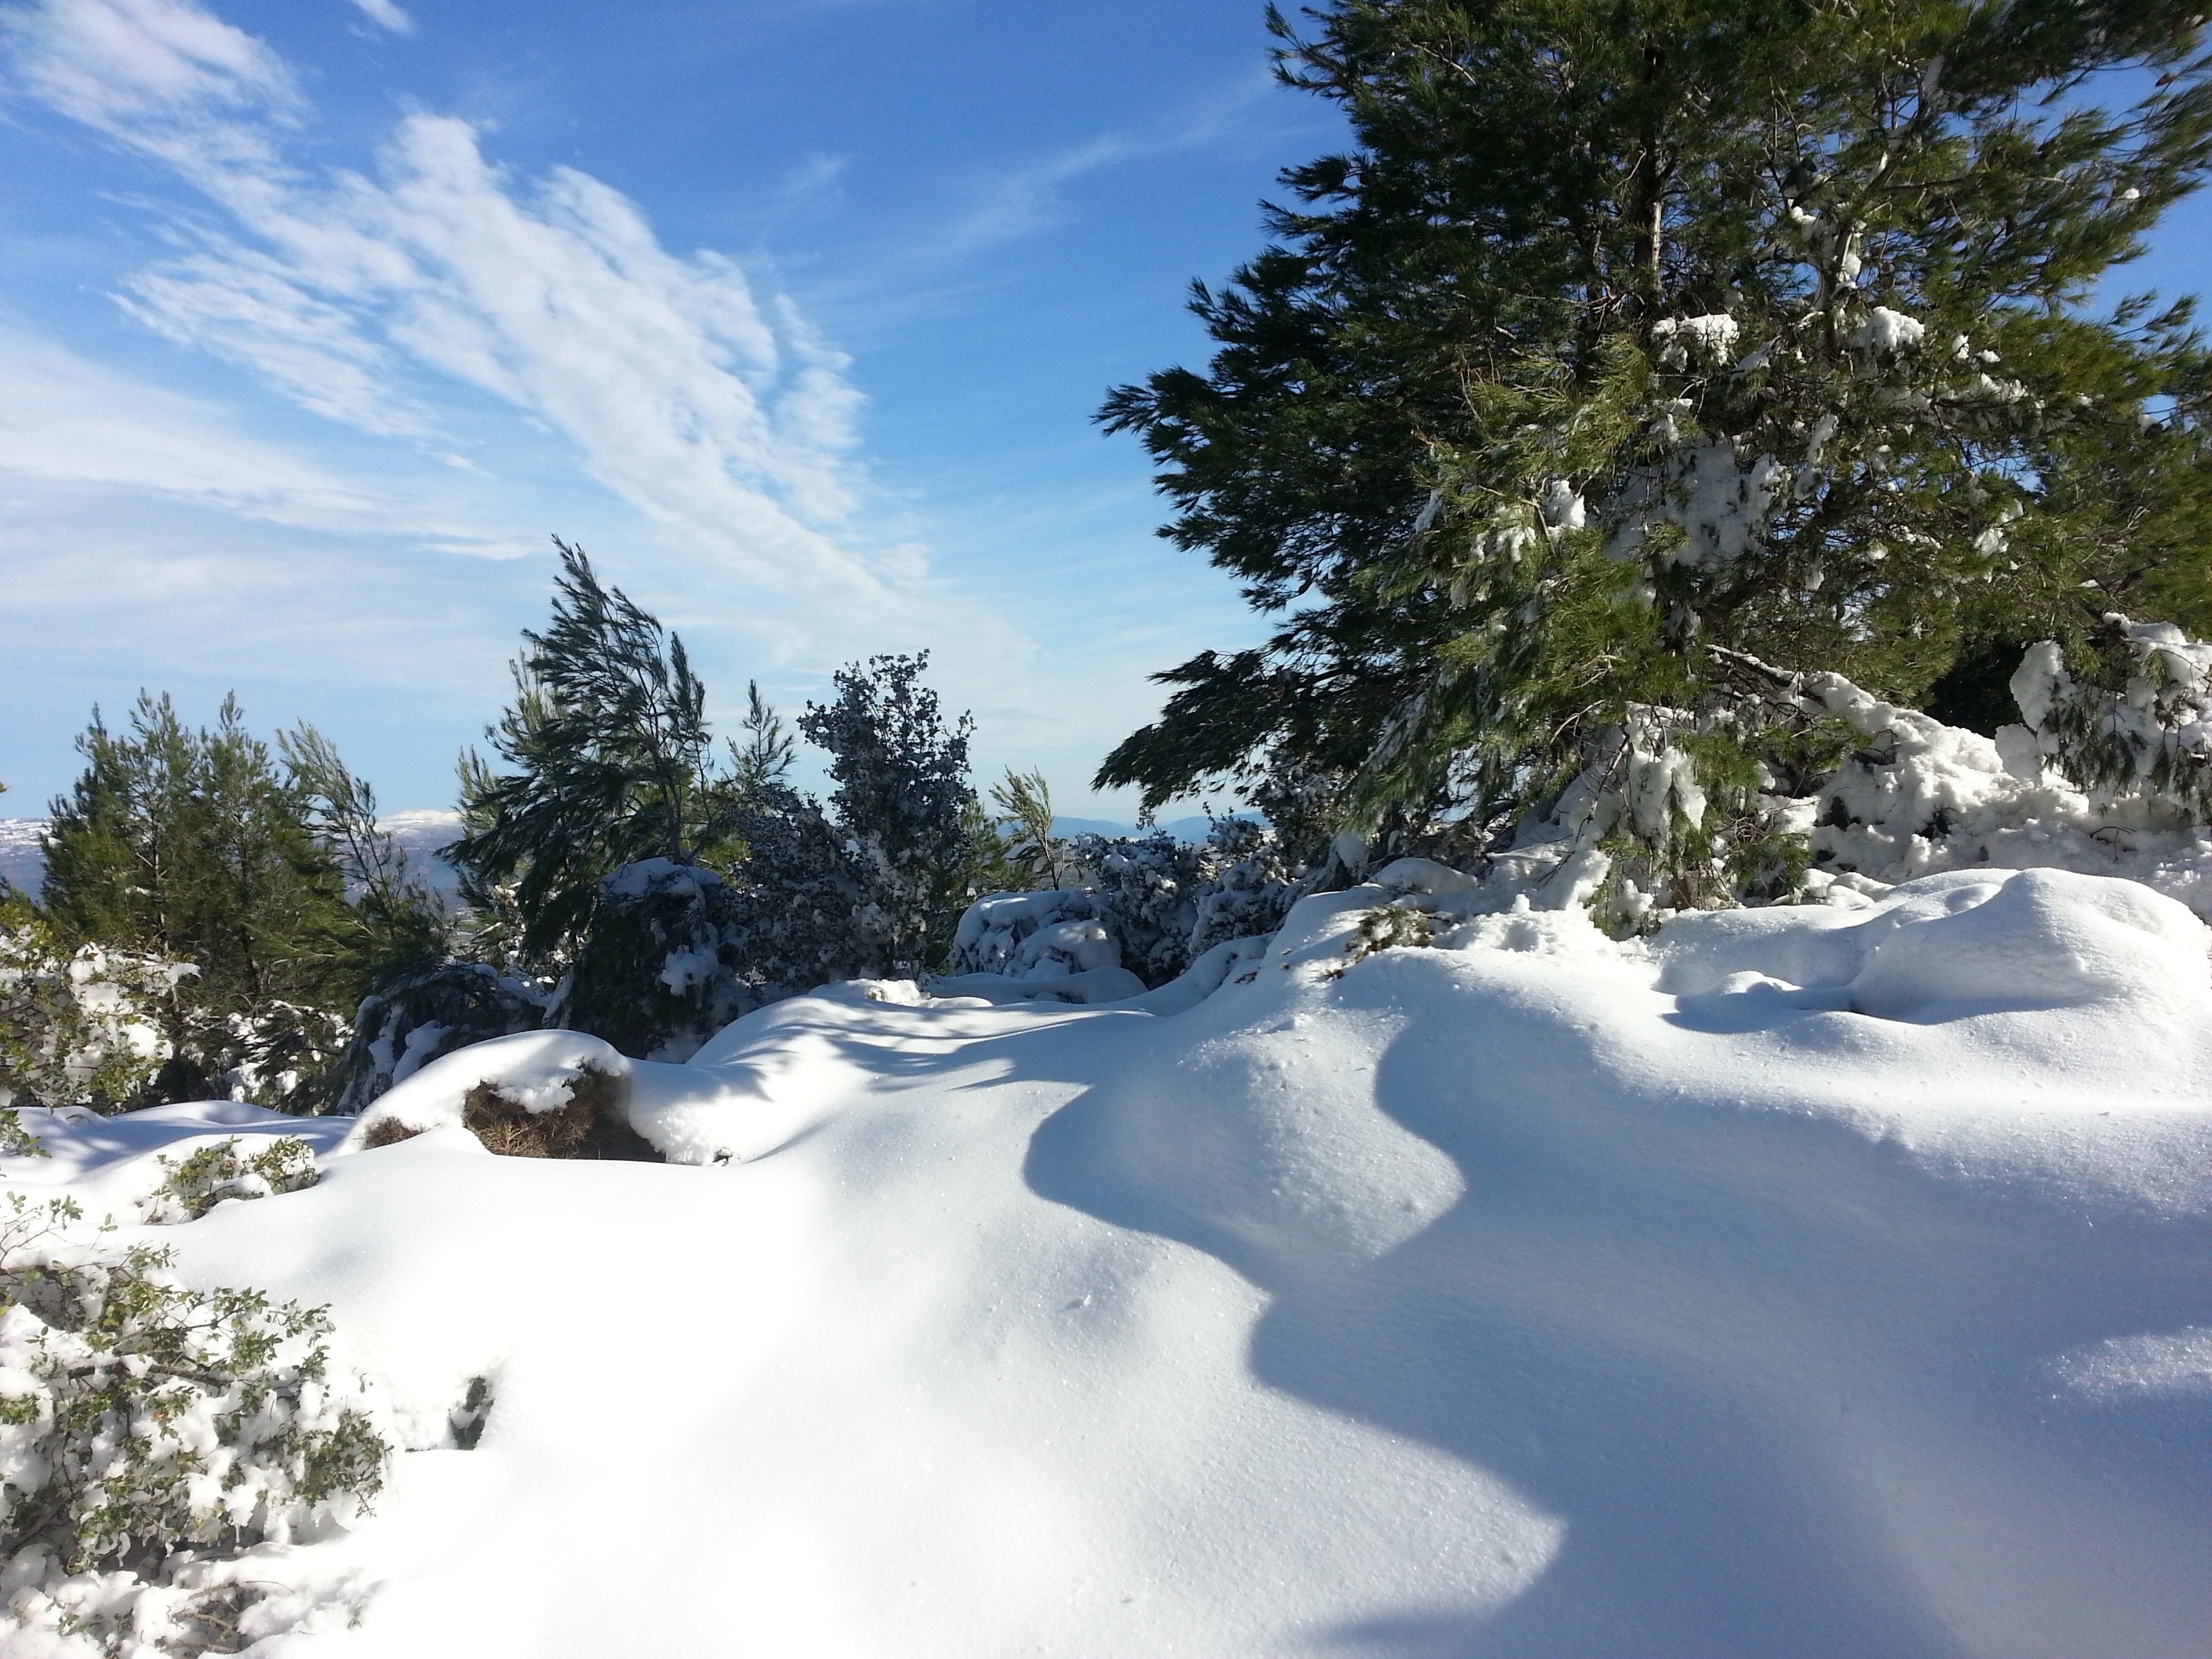
landscape, tree, nature, outdoor, wilderness, mountain, snow, cold, winter, white, frost, mountain range, pine, weather, holiday, freeze, frozen, blue, christmas, season, ridge, december, xmas, ecosystem